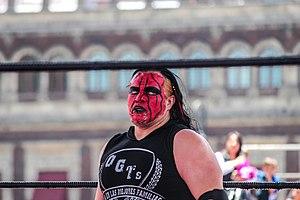
Le catcheur mexicain Chessman en 2018